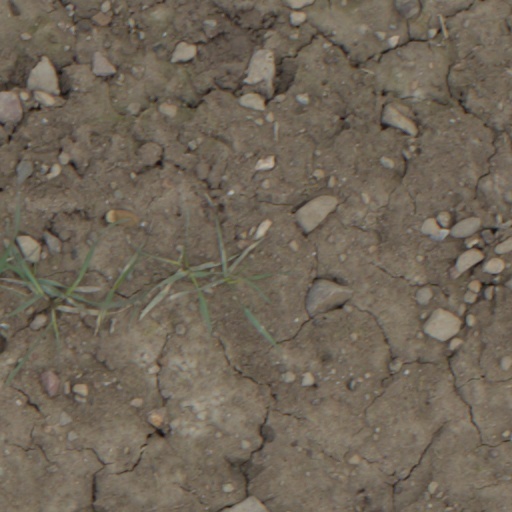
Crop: wheat